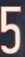
Number: 5